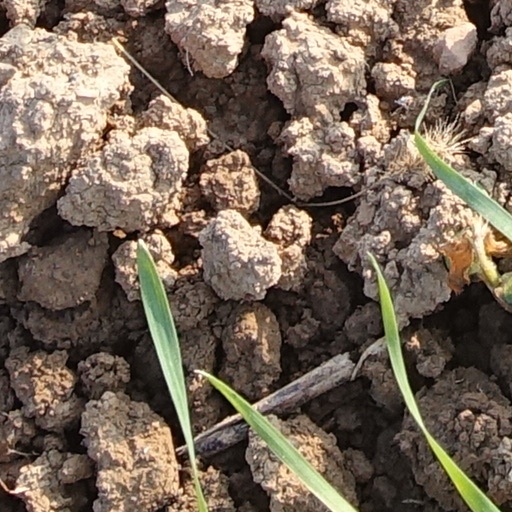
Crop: wheat